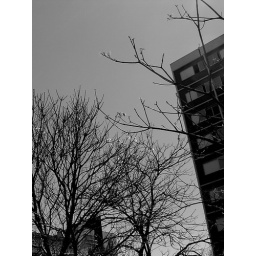
she came in through the bathroom window